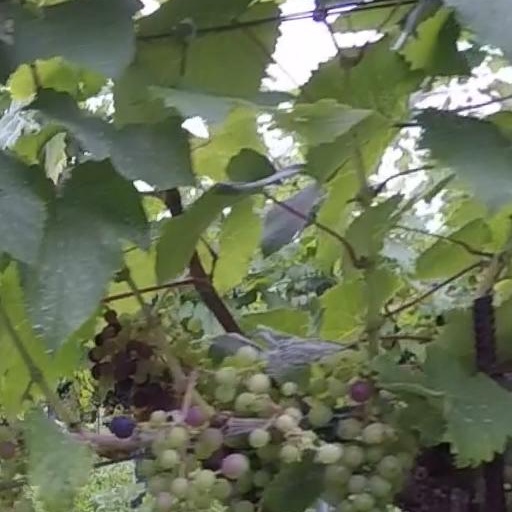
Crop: grape